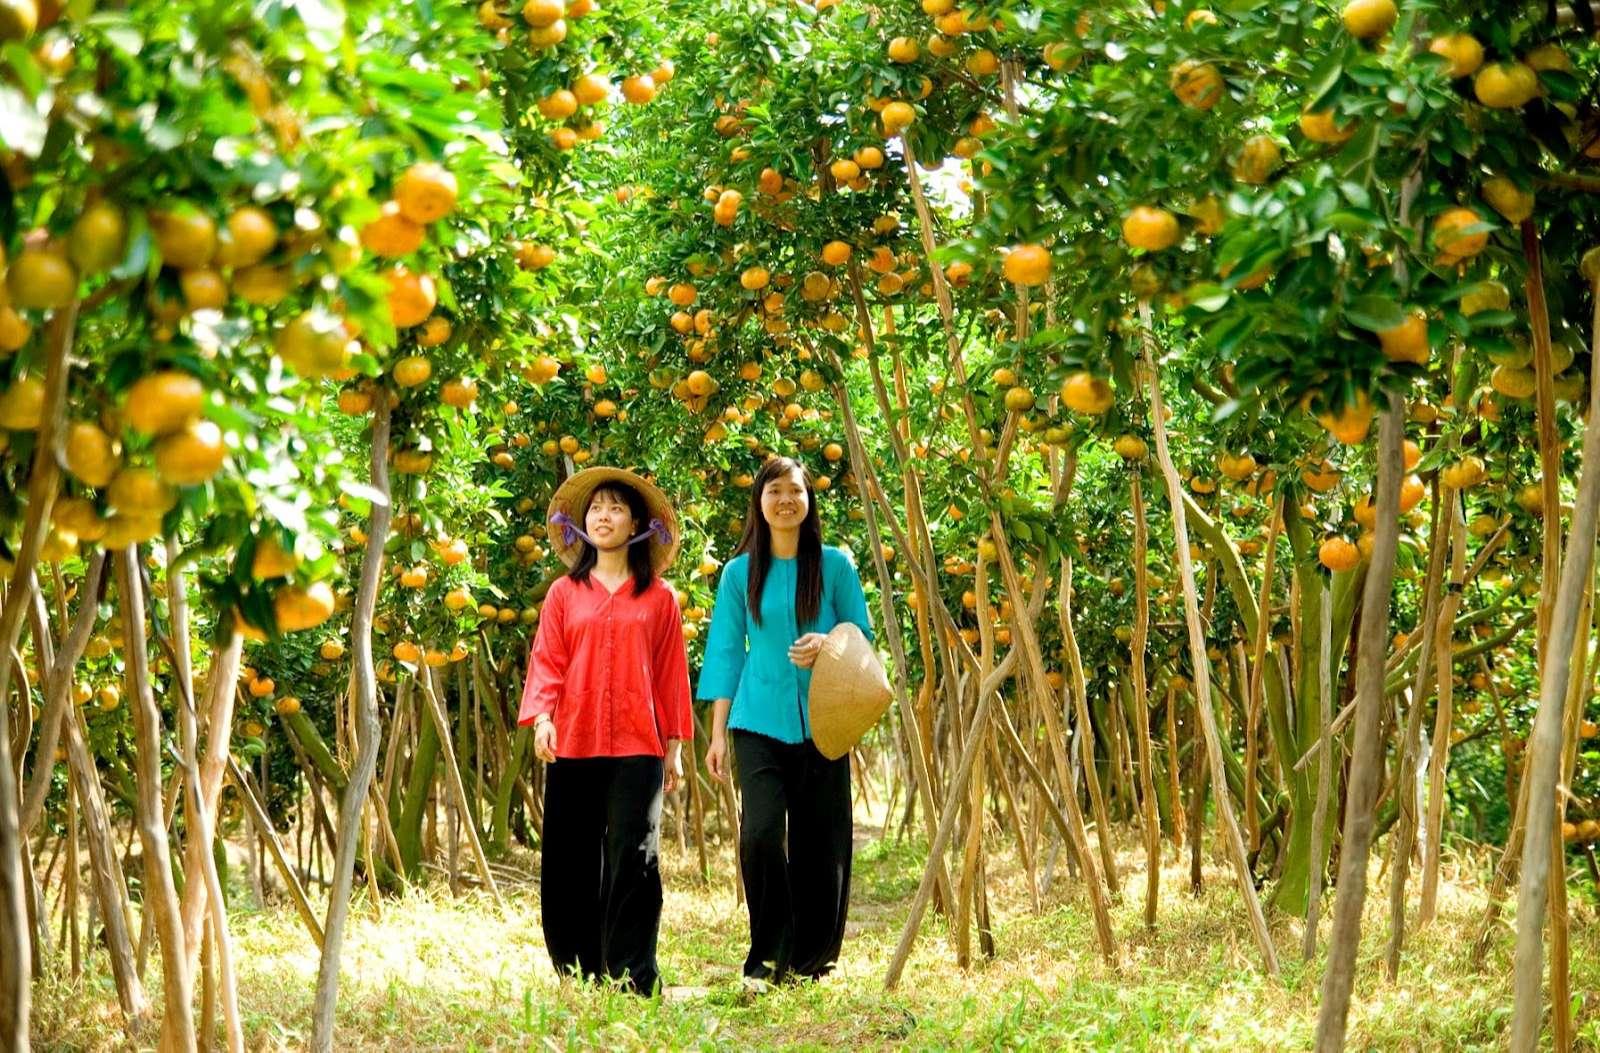
hai cô gái đang đi bộ trong một vườn trái cây